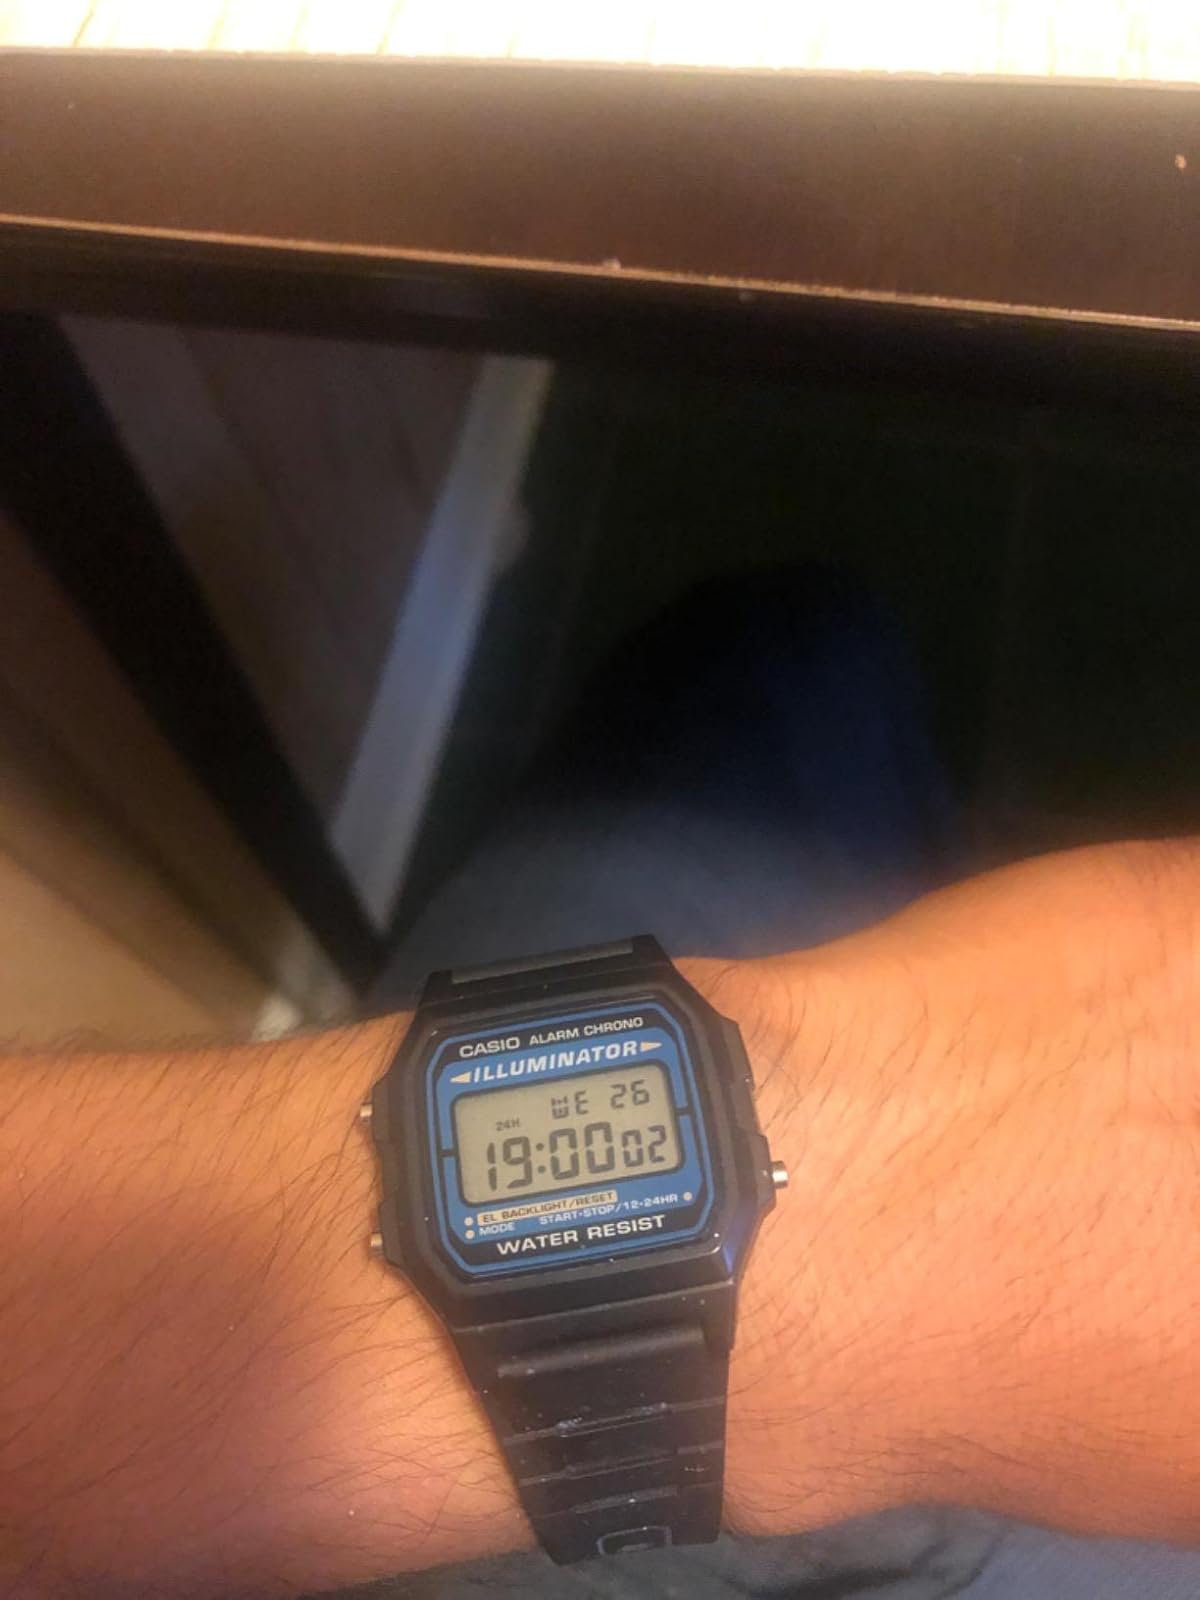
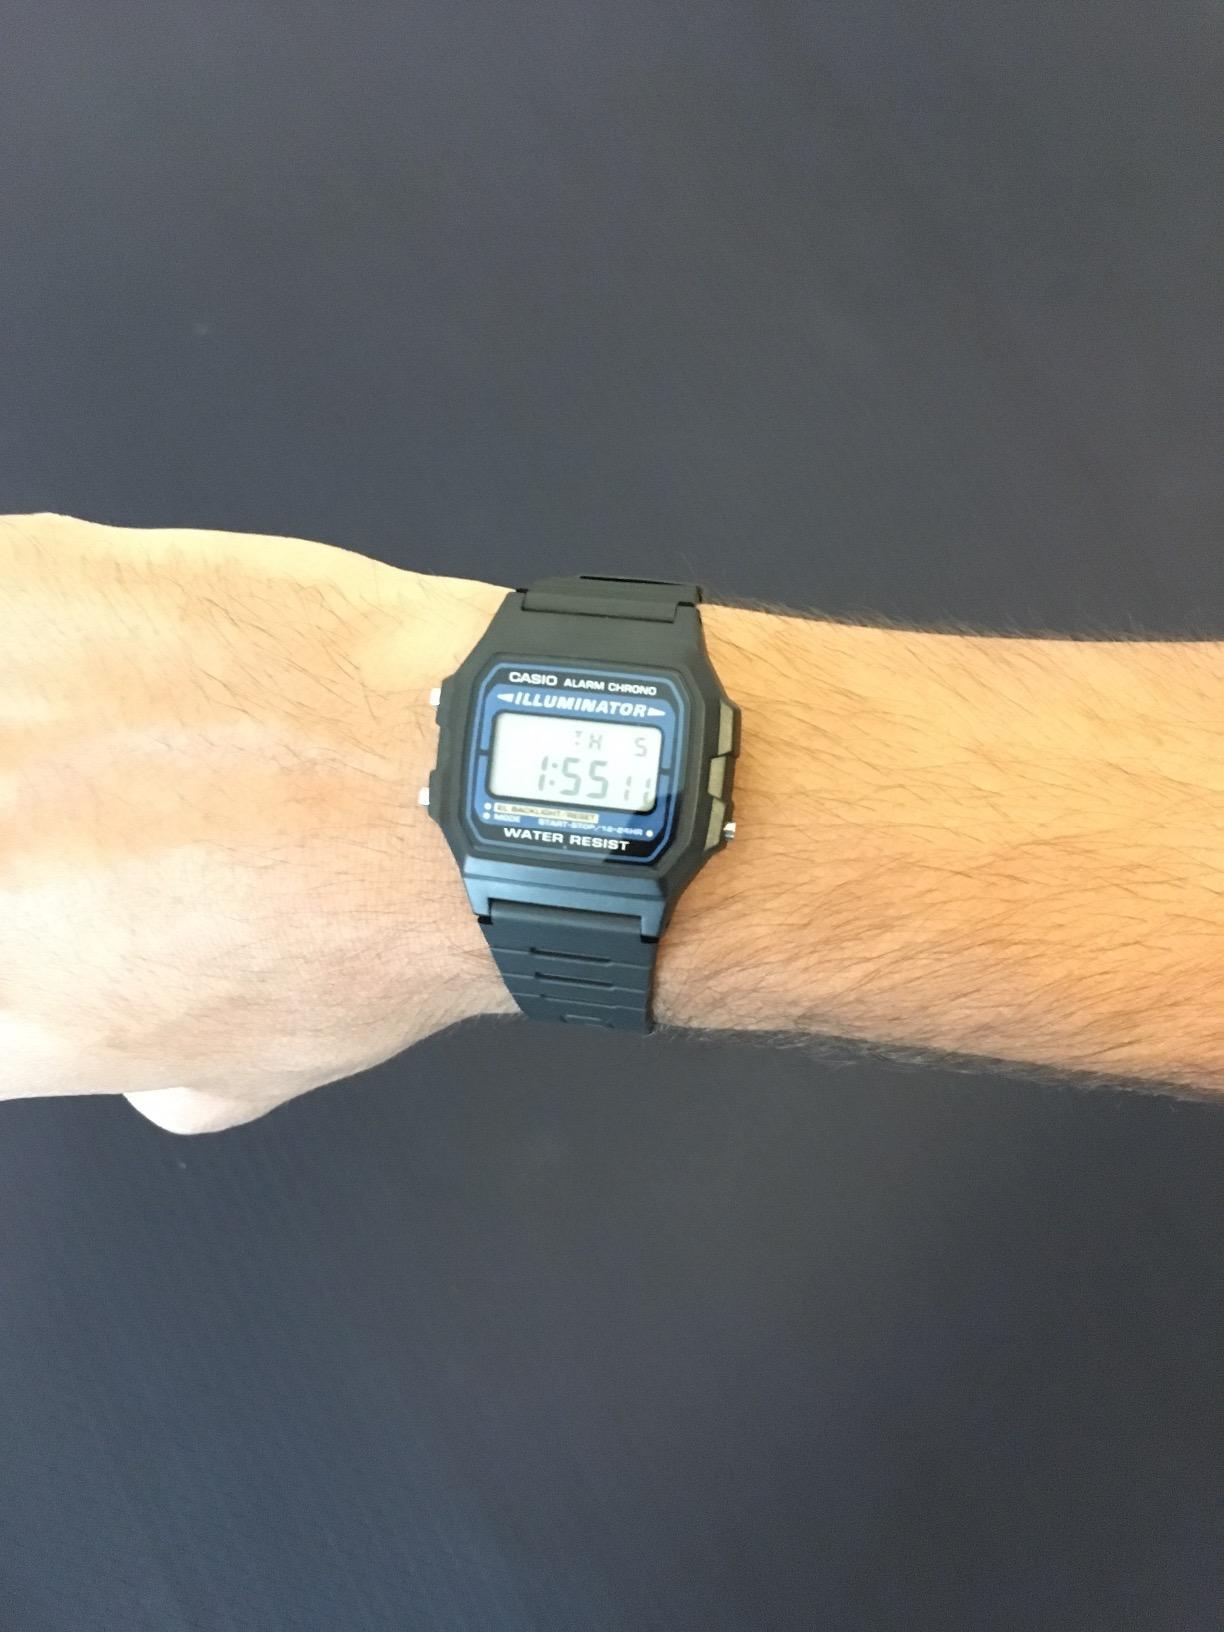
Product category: accessories_watch
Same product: yes